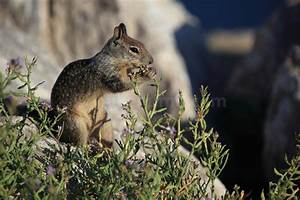
Label: scoiattolo